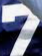
Number: 7